Bryan Poyser

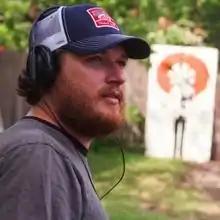
Poyser on-set directing his 2013 film "Love & Air Sex" in Austin

Bryan Poyser (born 1975) is an American film director and screenwriter. He is known for films such as "Dear Pillow", "Lovers of Hate", and "Love & Air Sex".